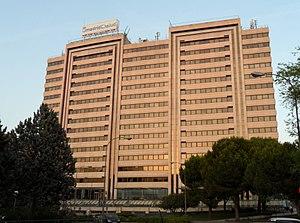
esRadio est une station de radio généraliste espagnole fondée en 2009. Elle est présidée par Federico Jiménez Losantos. La station appartient au groupe multimedia Libertad Digital
Libertad Digital est un journal numérique édité intégralement en espagnol depuis le 8 mars 2000. Défendant des positions libérales, il jouit d’une influence relative parmi la droite hispanophone. Il est basé à Madrid.